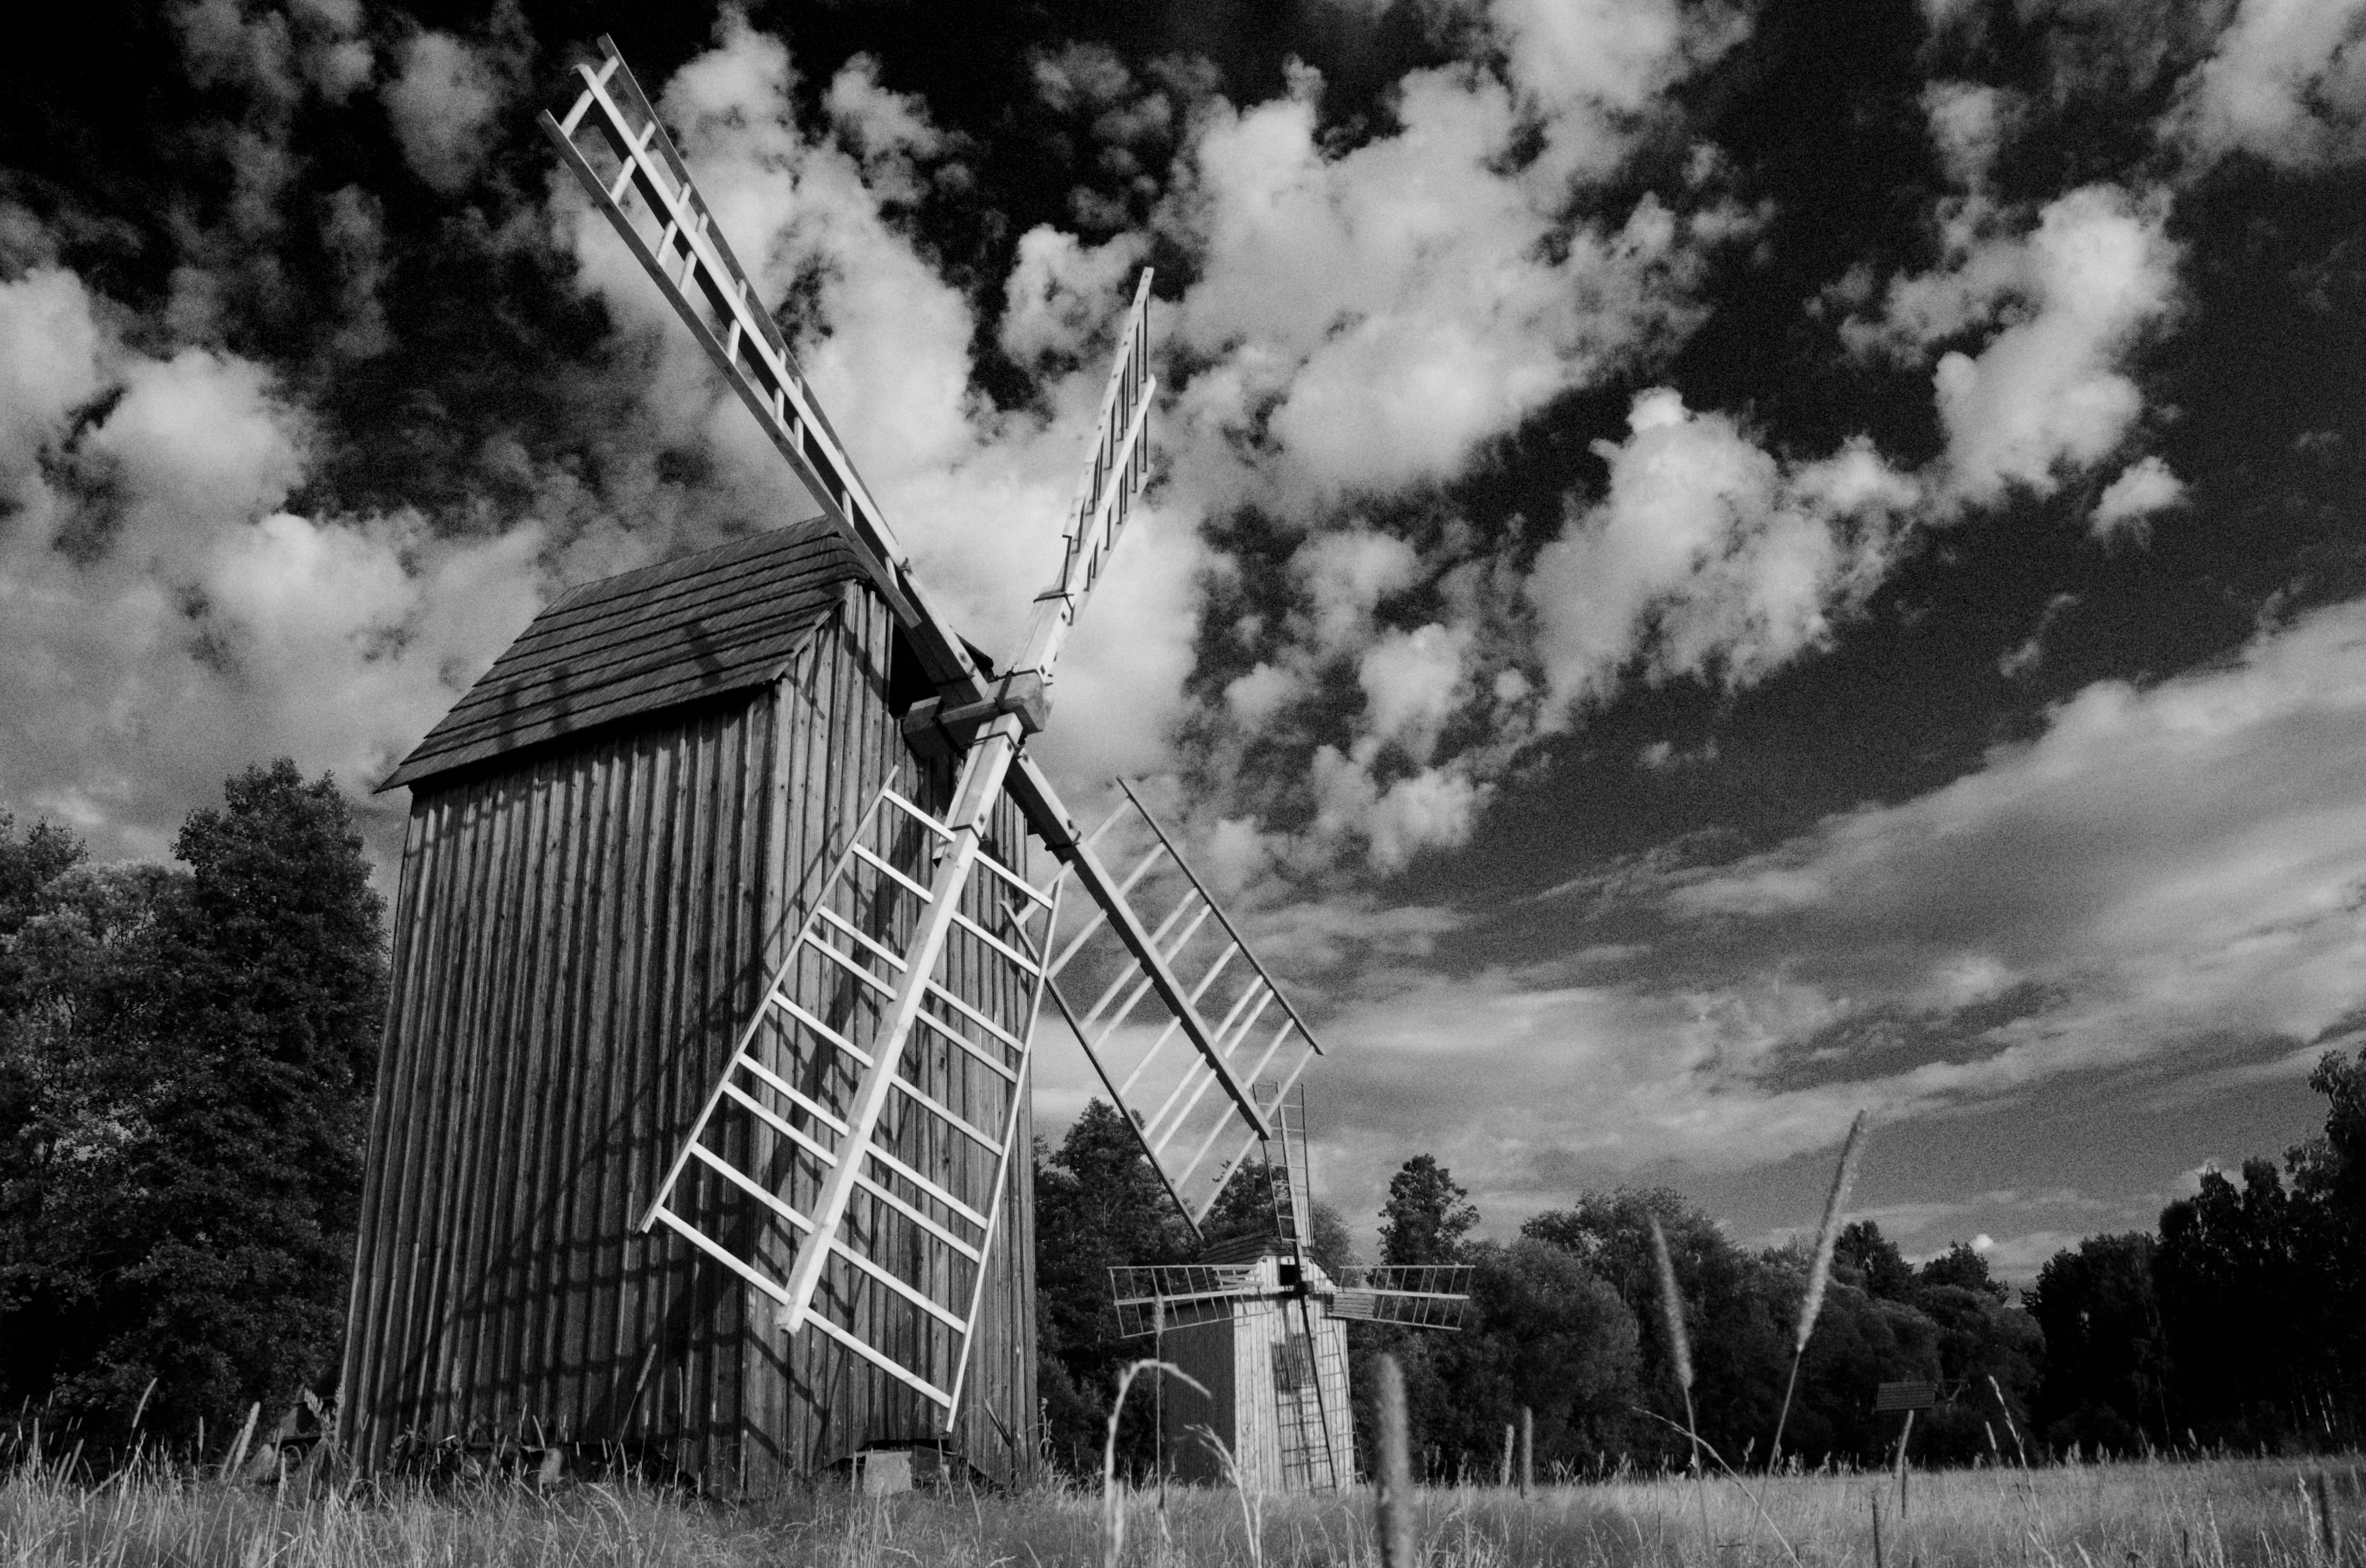
cloud, black and white, photography, monument, monochrome, mill, poland, rural architecture, rural area, the windmills, malopolska, monochrome photography, kolbuszowa